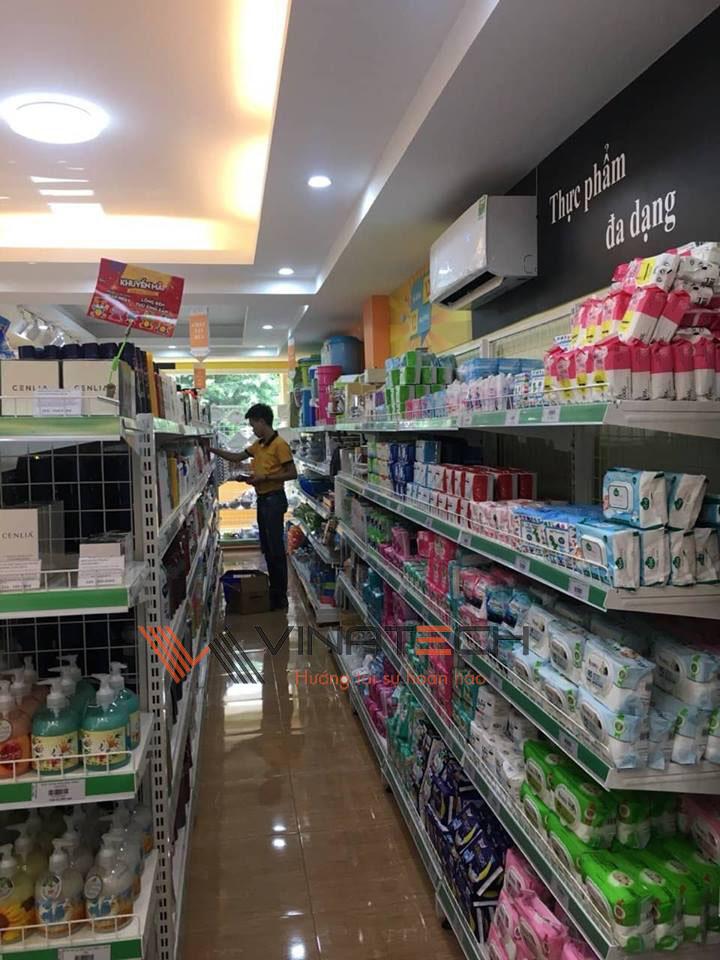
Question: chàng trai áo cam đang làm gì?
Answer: đang kiểm tra hàng hoá